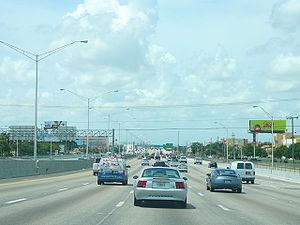
La Florida State Road 826 est une route d'État de Floride. Elle dessert la région de grand Miami, en contournant une grande section de la ville par le nord-ouest. Elle possède une section autoroutière longue de 25 miles, ce qui fait de la 826 la plus longue autoroute du grand Miami hors Interstates, à l'exception du Florida's Turnpike. Une petite section à boulevard urbain se poursuit dans North Miami Beach, ce qui porte sa longueur totale à 48.17 kilomètres.